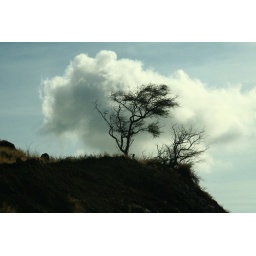
A gnarled tree sits at the top of a hill in Maui, Hawaii.